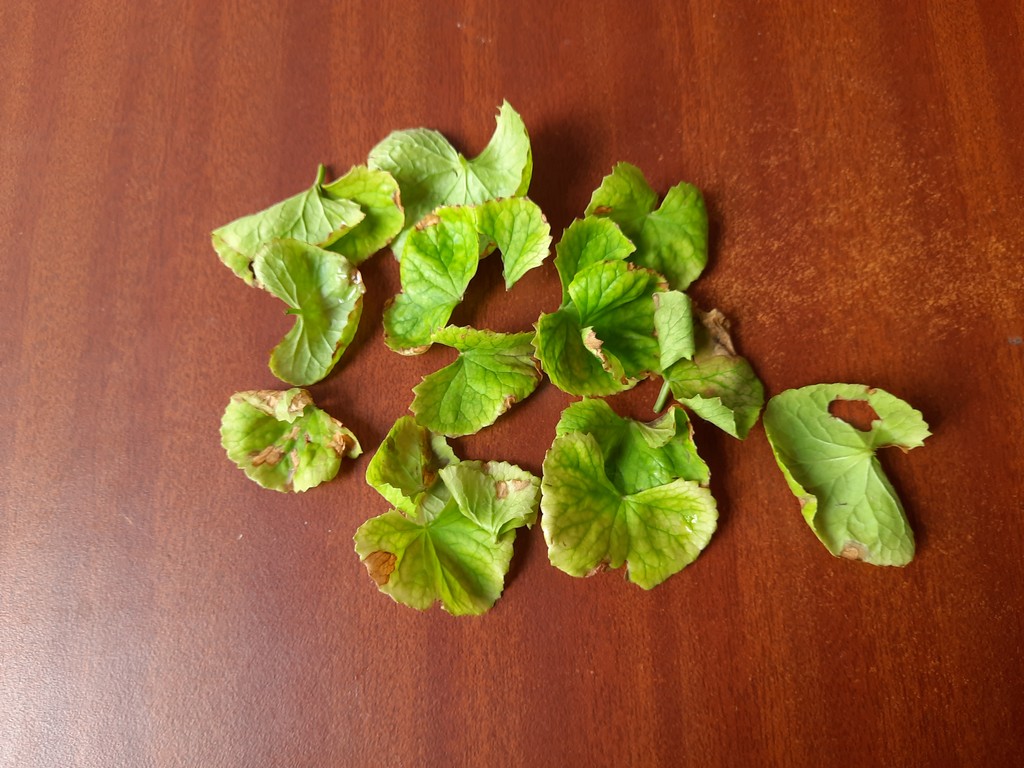
Label: Unhealthy